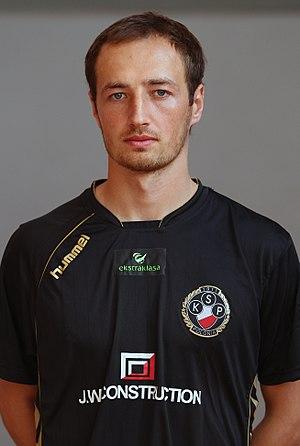
Łukasz Trałka, né le 11 mai 1984 à Rzeszów, est un footballeur polonais. Il est milieu de terrain.